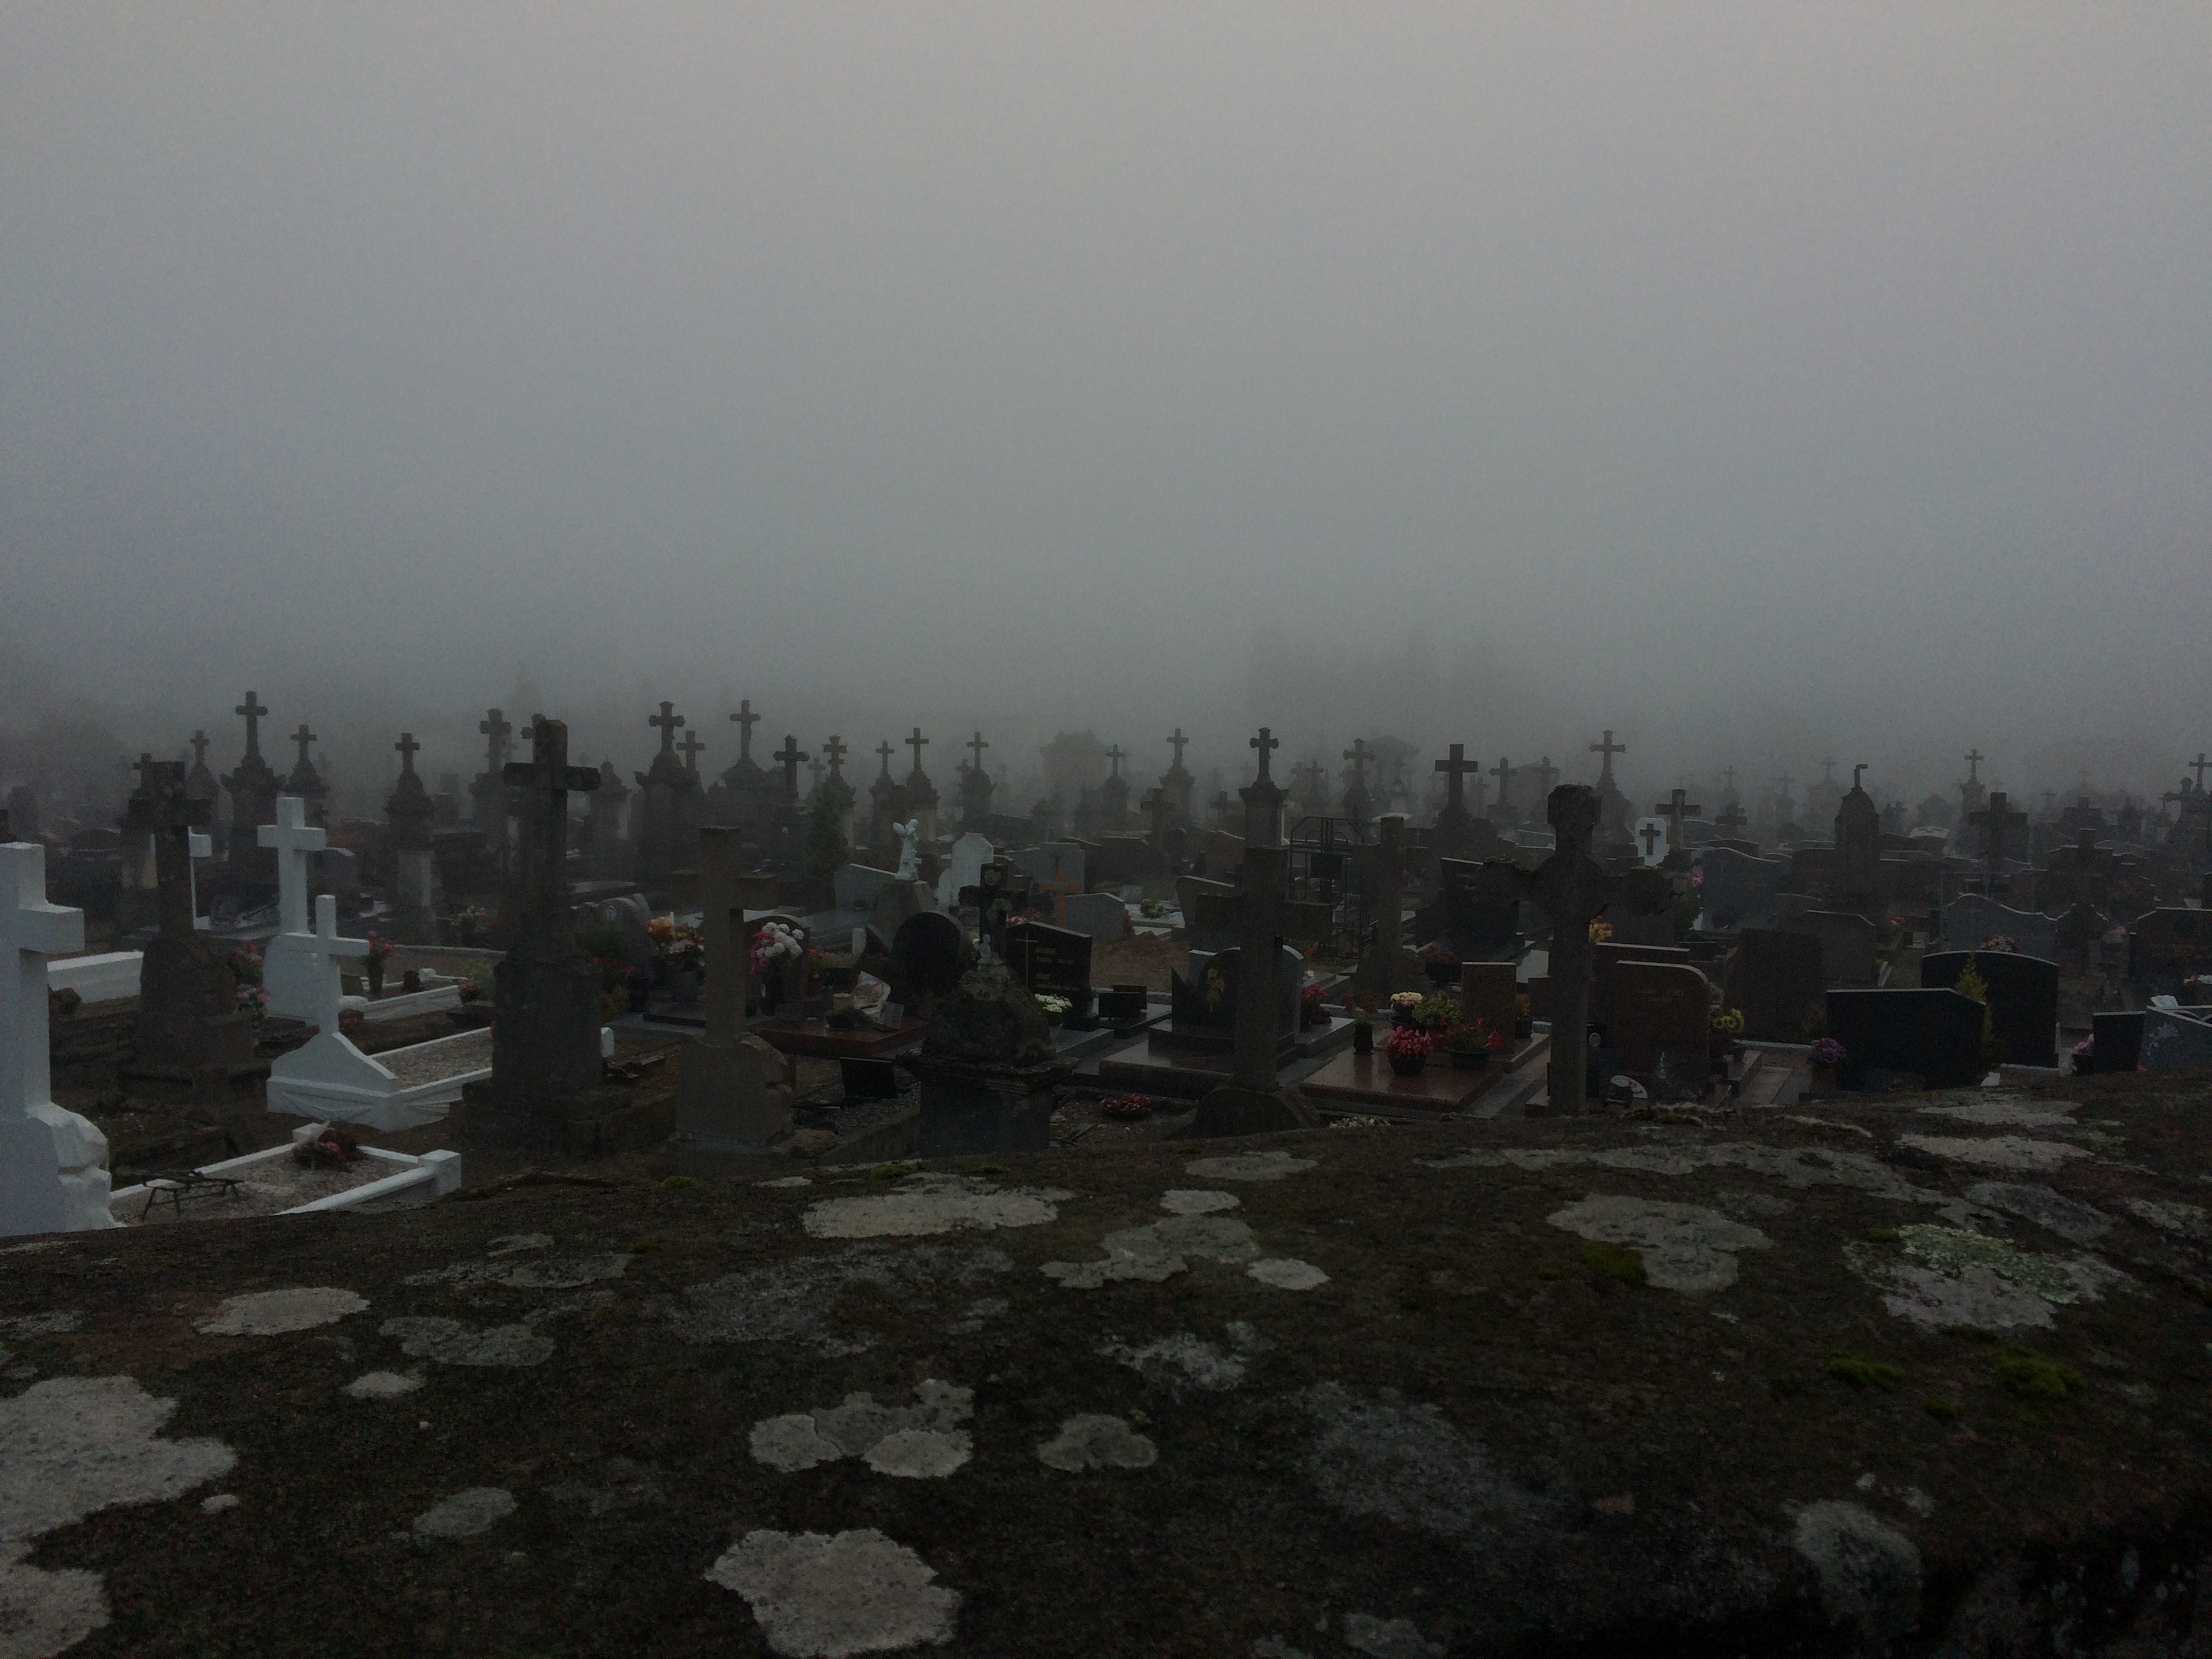
morning, weather, screenshot, atmospheric phenomenon, atmosphere of earth